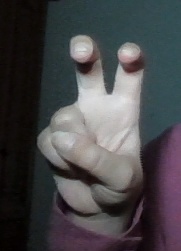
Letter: toot